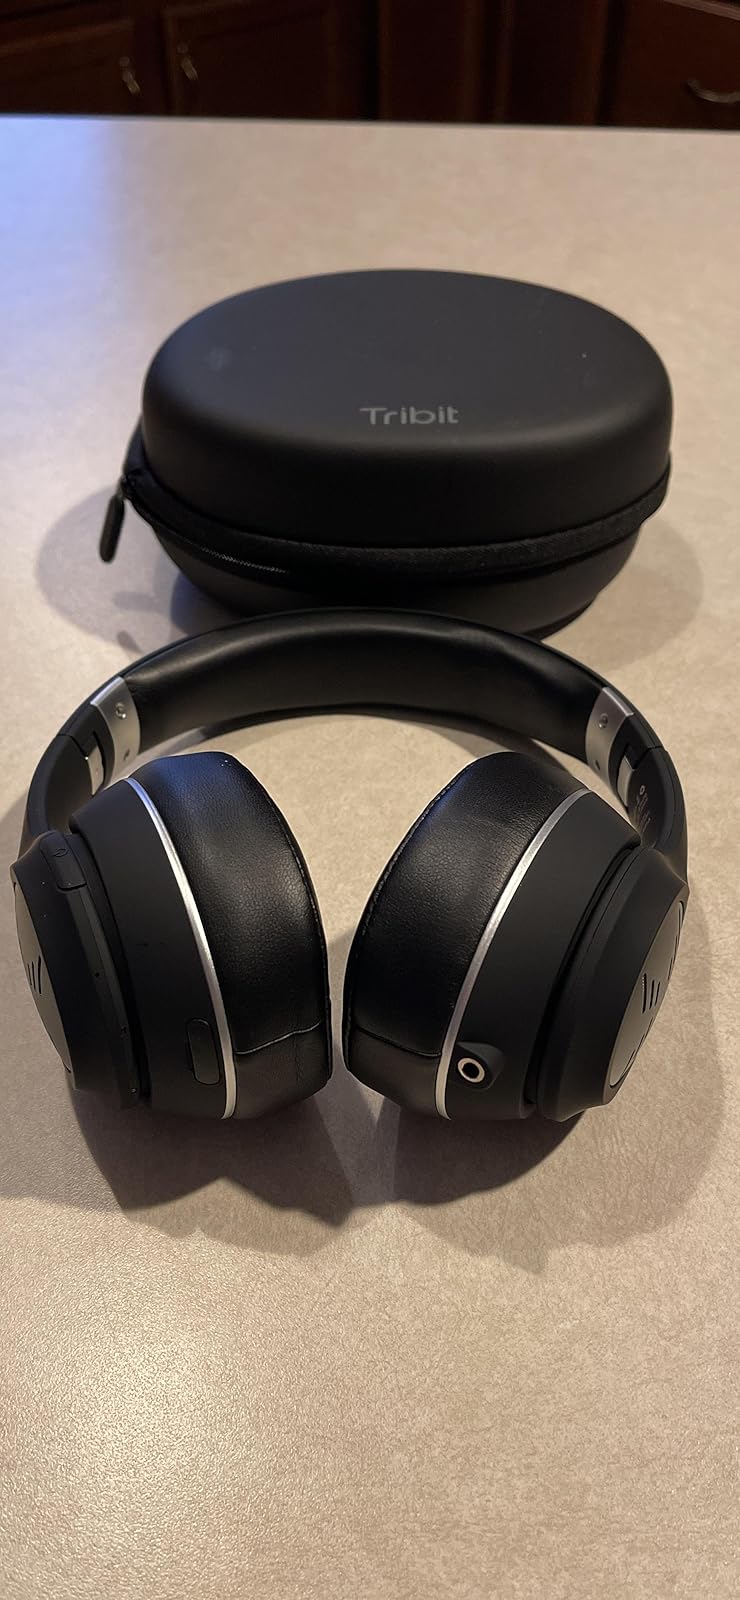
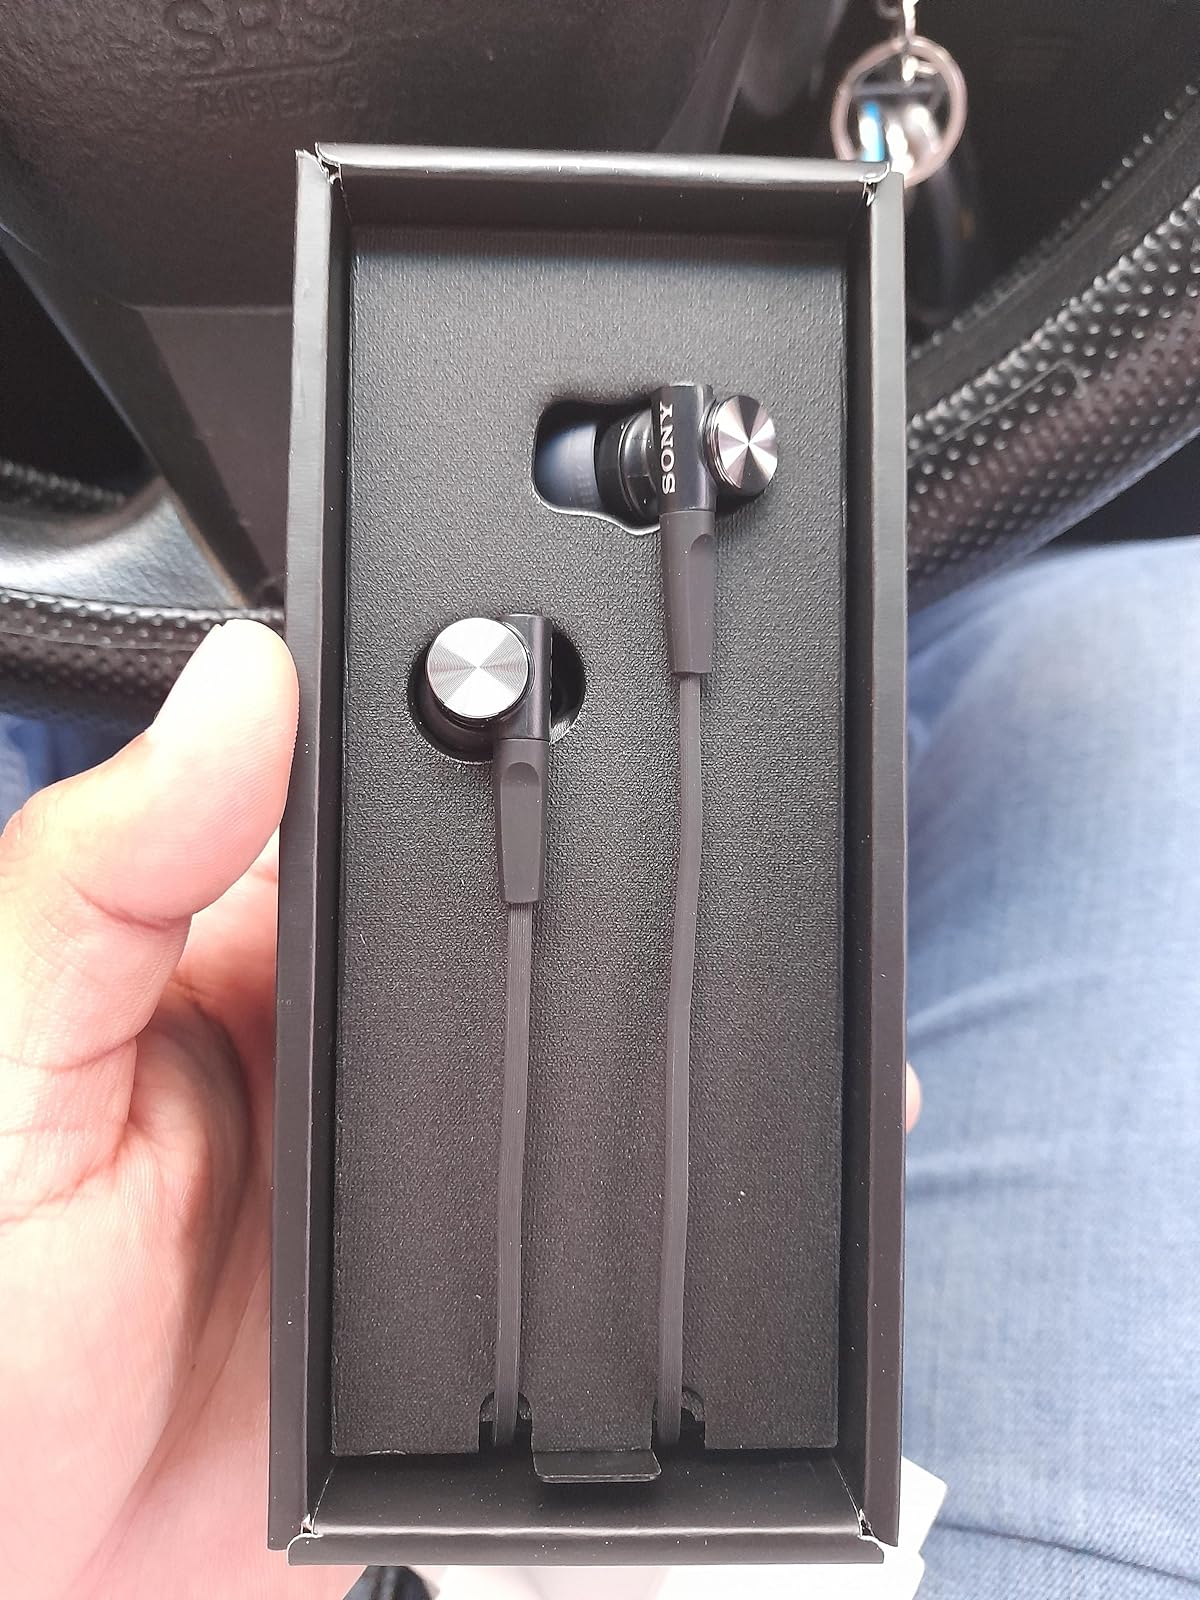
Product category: headphones
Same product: no